Brno City Theatre

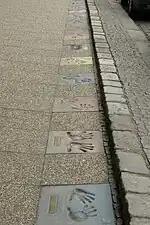
Palmprints in the walk of fame

The actors of this theatre were awarded with several Thalia Awards and Alfréd Radok Awards. The theatre has even walk of fame for its most brilliant actors since 2000.